Andrea Hamilton

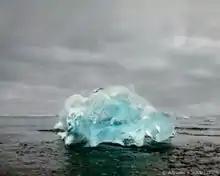
Luminous Icescapes series, 2013-2014

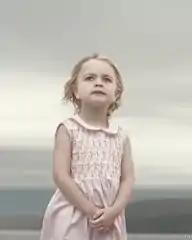
Portrait from the Wondrous Strange series

Hamilton works across multiple photographic genres including fine art, landscape, urban photography and street photography. Her 2019 show "Chroma" revealed her interest in typology and archiving: "Hamilton’s new pieces are from an extraordinary and expansive photographic catalogue of seascapes called Seachroma: water and sky observed and shot in natural light over a 20-year period".